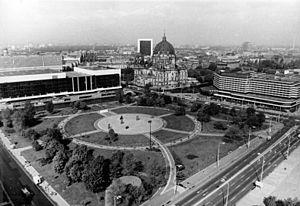
Le Palasthotel est un hôtel de luxe situé à Berlin-Est ouvert entre 1979 et 2000, détruit en 2001.